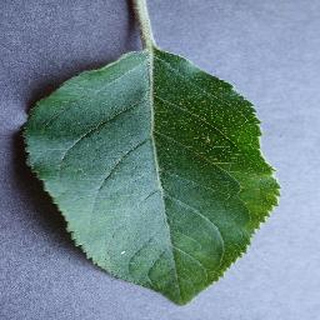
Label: healthy_apple